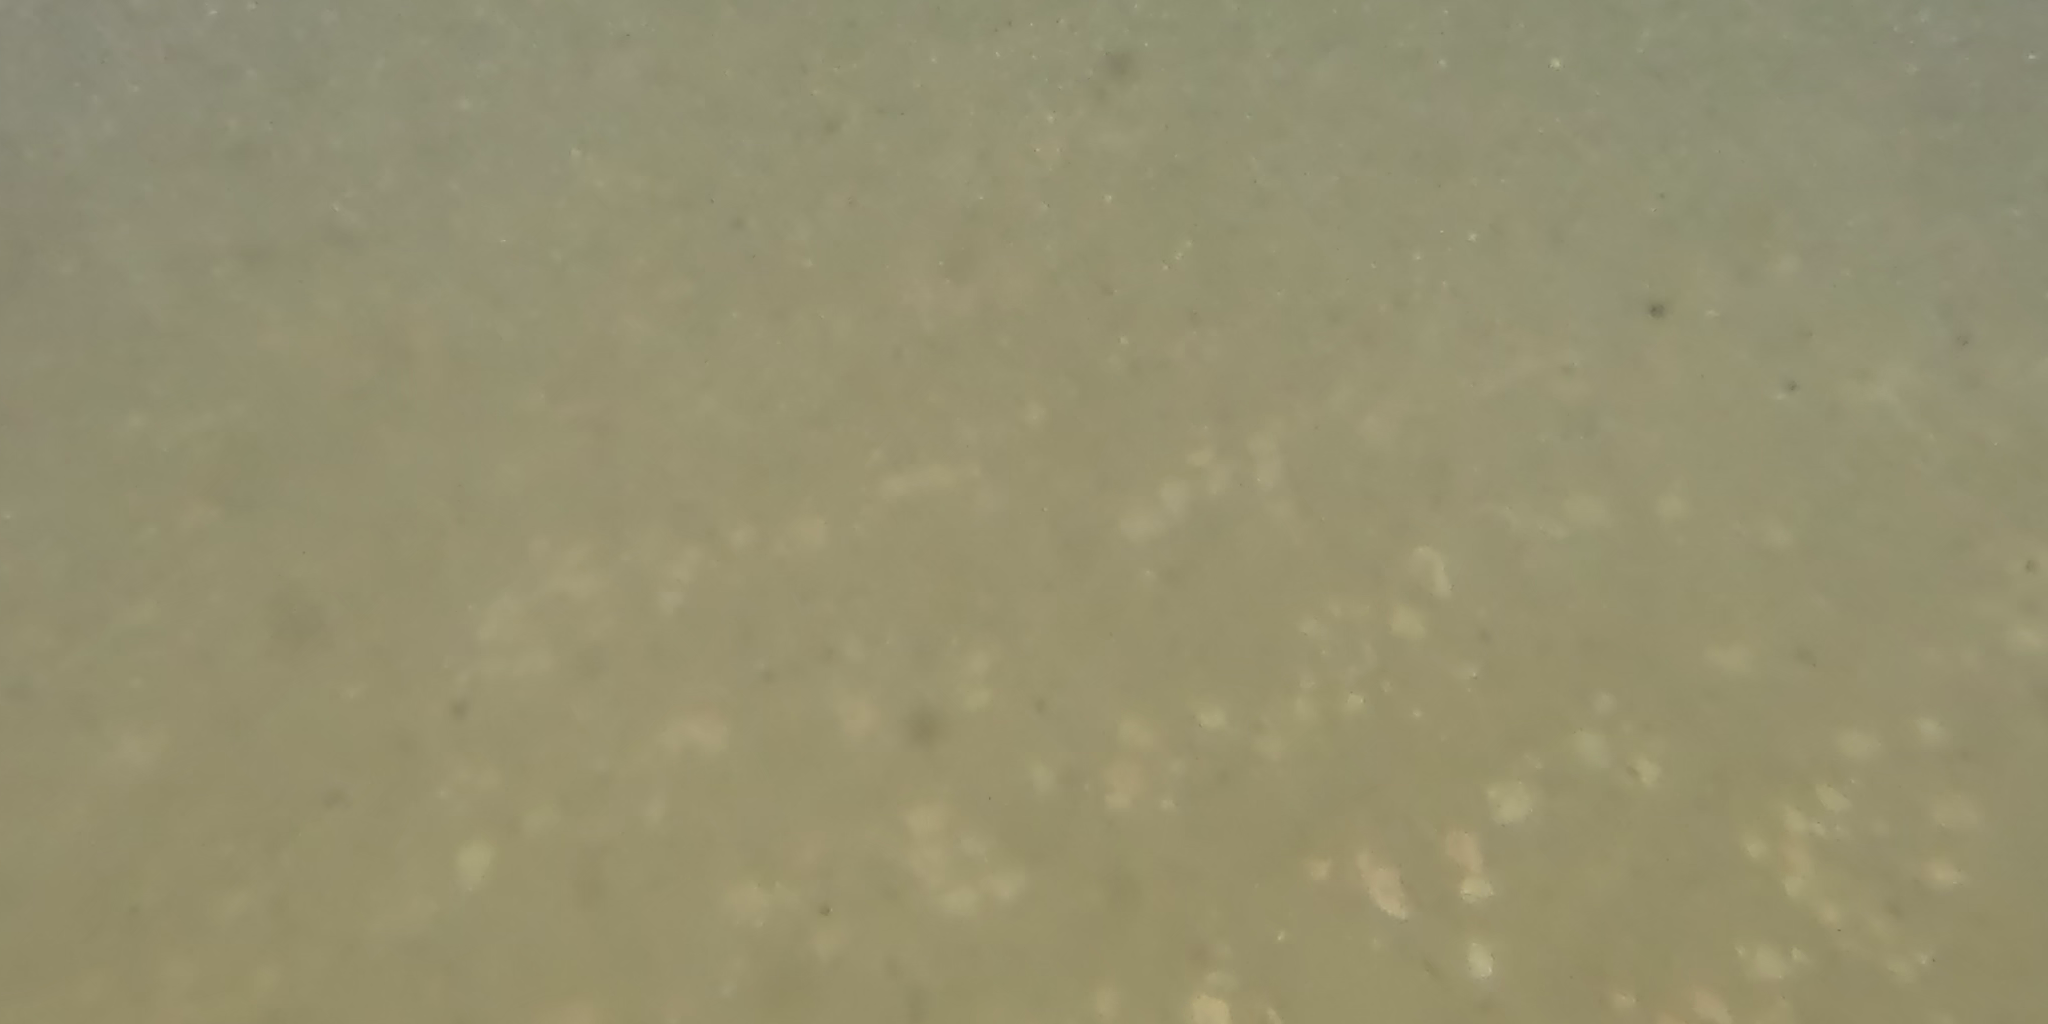
Seabed habitat: stone